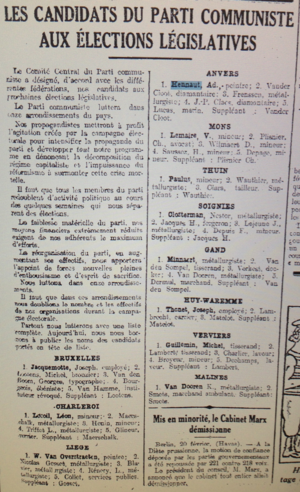
Extrait du Drapeau Rouge - ""Aux Elections législatives"" (1925)"
Le Parti communiste de Belgique, est un parti politique communiste belge et fondé en 1921. En mars 1989, le Parti communiste de Belgique s'est séparé en deux entités distinctes, l'une francophone, le Parti communiste ou Parti communiste Wallonie-Bruxelles, et l'autre flamande, le Kommunistische Partij ou Kommunistische Partij-Vlaanderen.